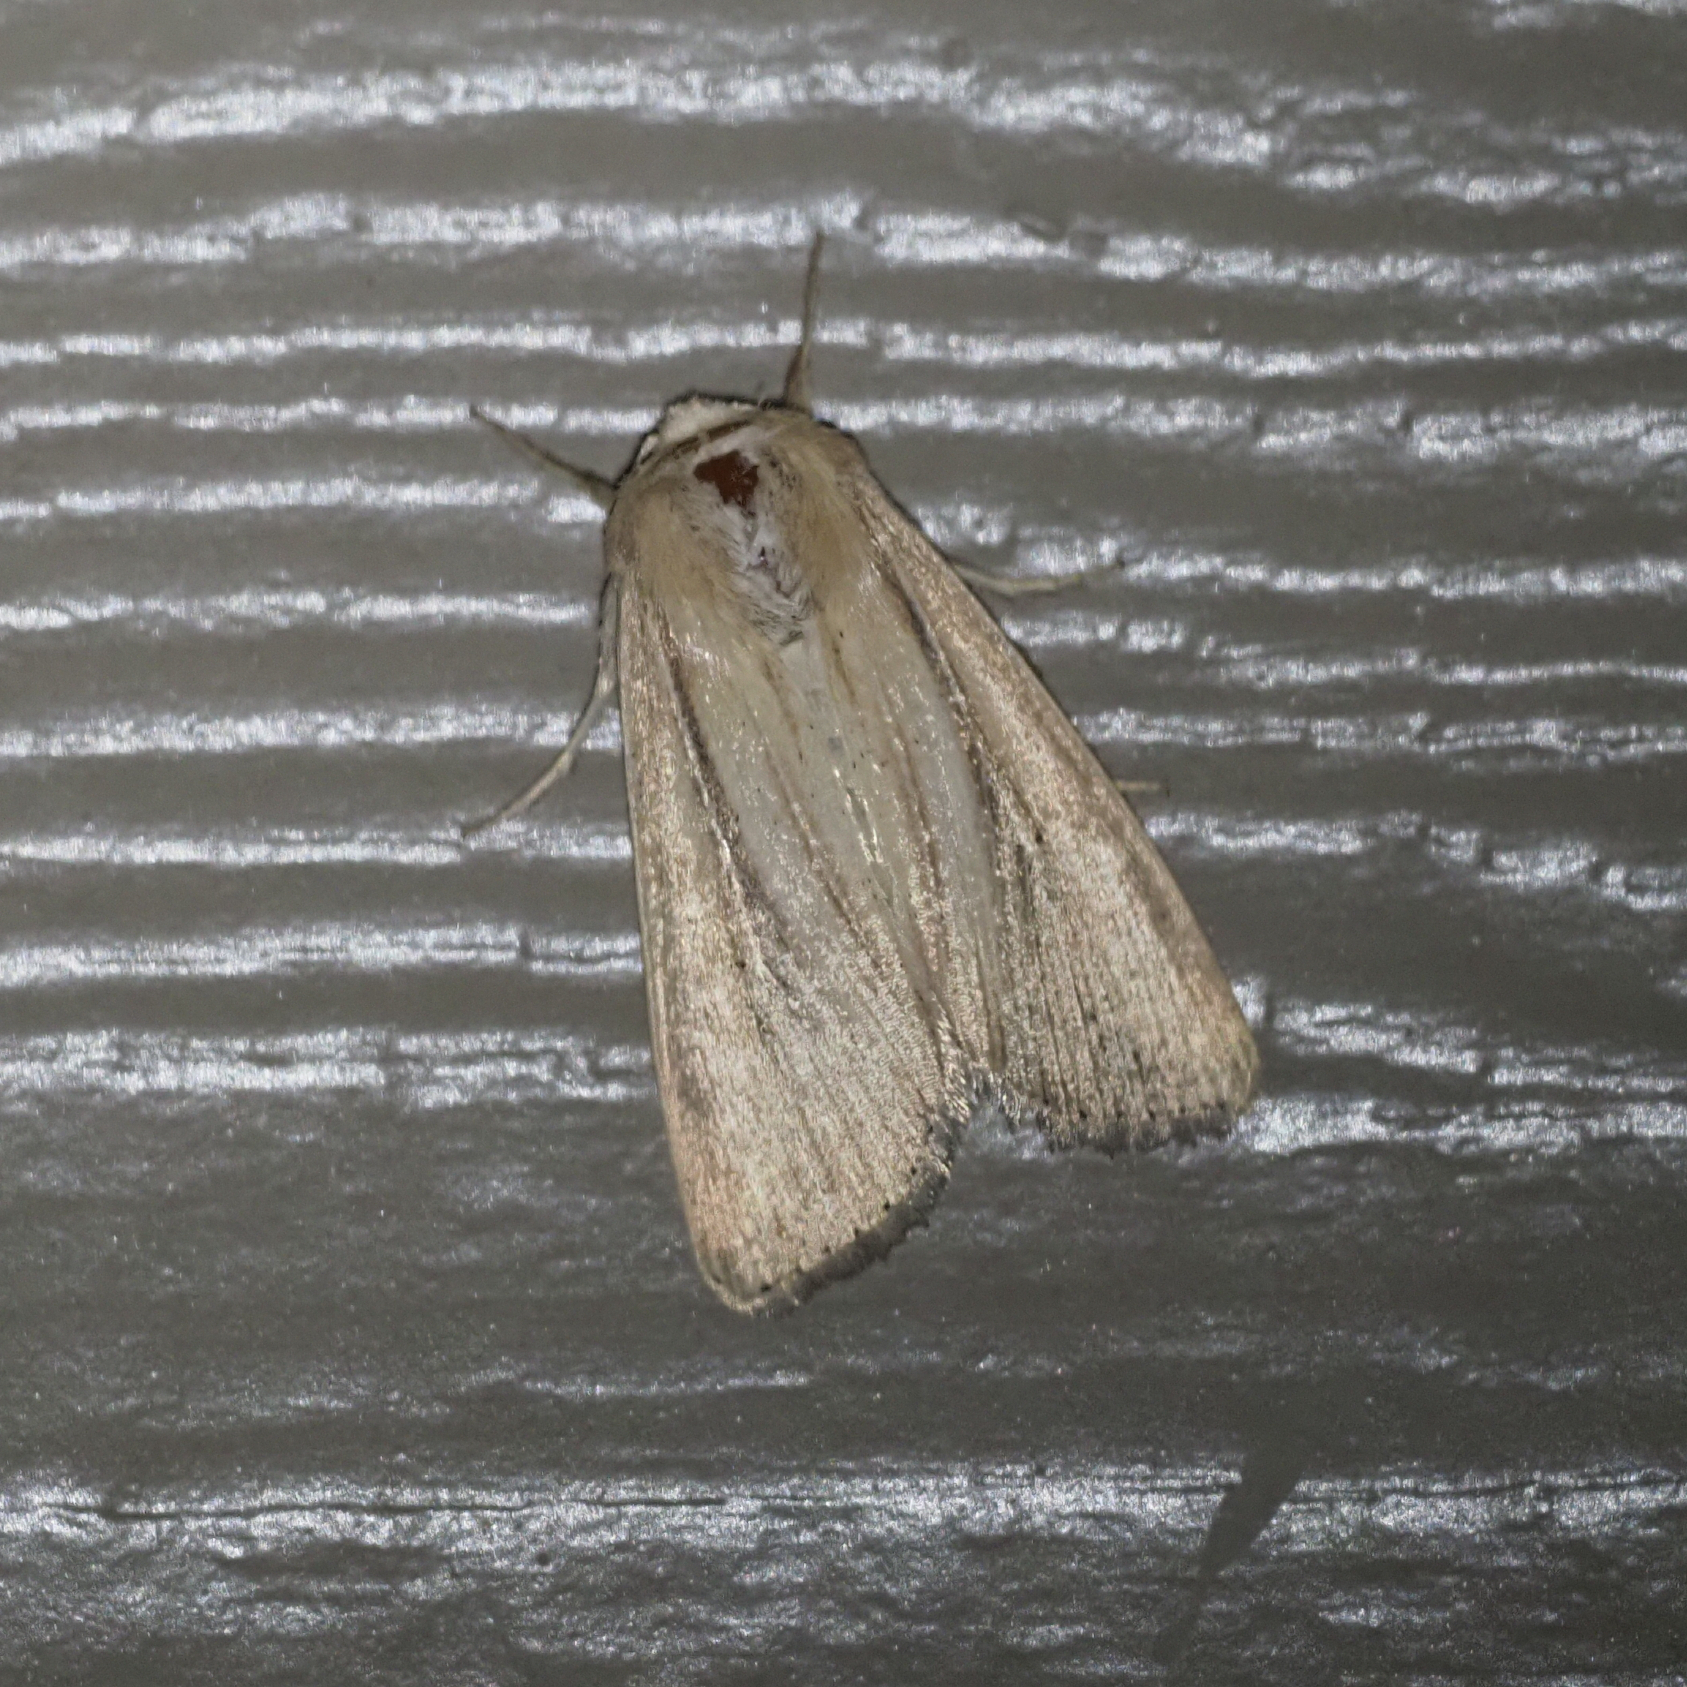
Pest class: wheathead_armyworm_Dargida_diffusa